Fairport High School

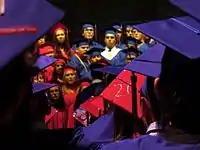
Fairport High School Students Sing the "Graduation Song" at the 2007 Fairport HS Graduation

Fairport High School holds its high school graduation at the Blue Cross Arena in downtown Rochester, NY.